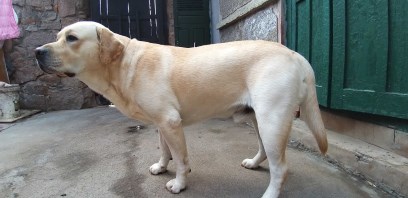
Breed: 3580-n000122-Labrador_retriever